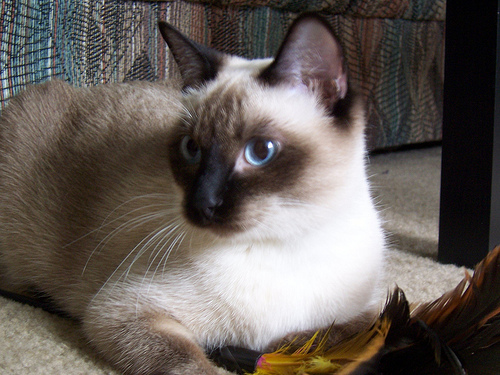
Animal: cat
Breed: Siamese